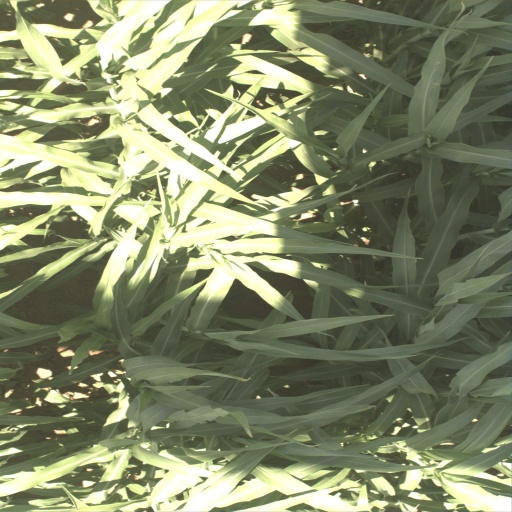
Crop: sorghum